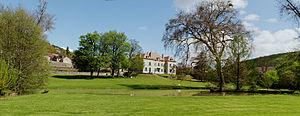
Le château de Barbirey est un château situé sur la commune de Barbirey-sur-Ouche dans la Côte-d'Or.